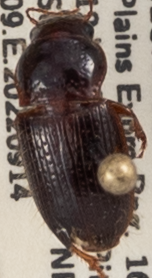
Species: Piosoma setosum
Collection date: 2022-09-14
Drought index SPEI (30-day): -1.216
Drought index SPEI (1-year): -1.594
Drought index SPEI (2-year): -1.45